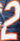
Number: 2